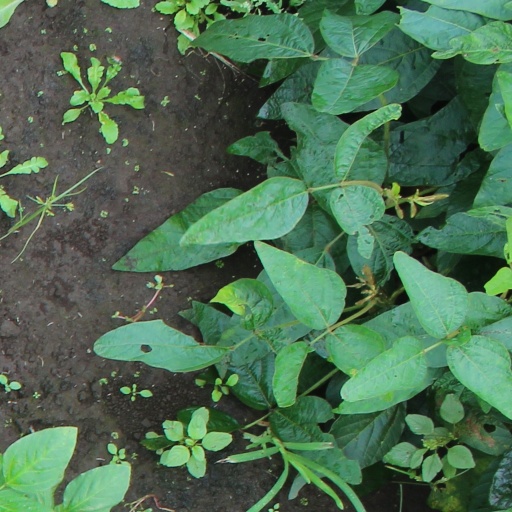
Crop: soybean